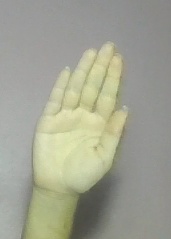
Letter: seen